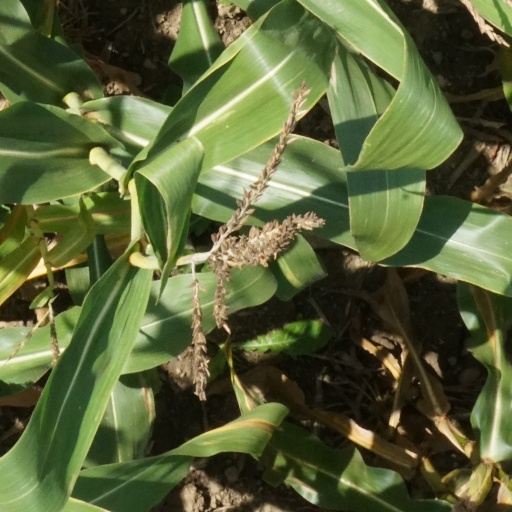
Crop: maize; corn